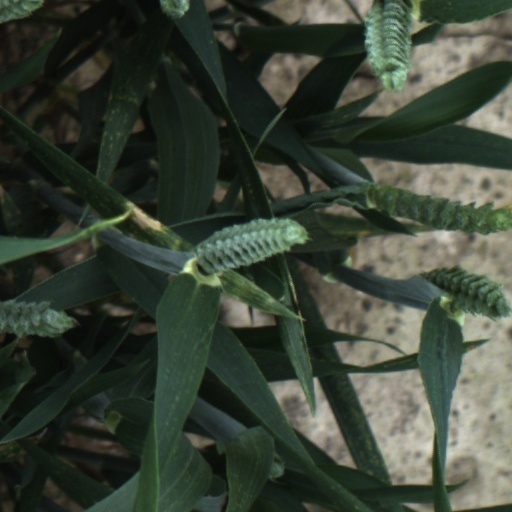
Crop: wheat